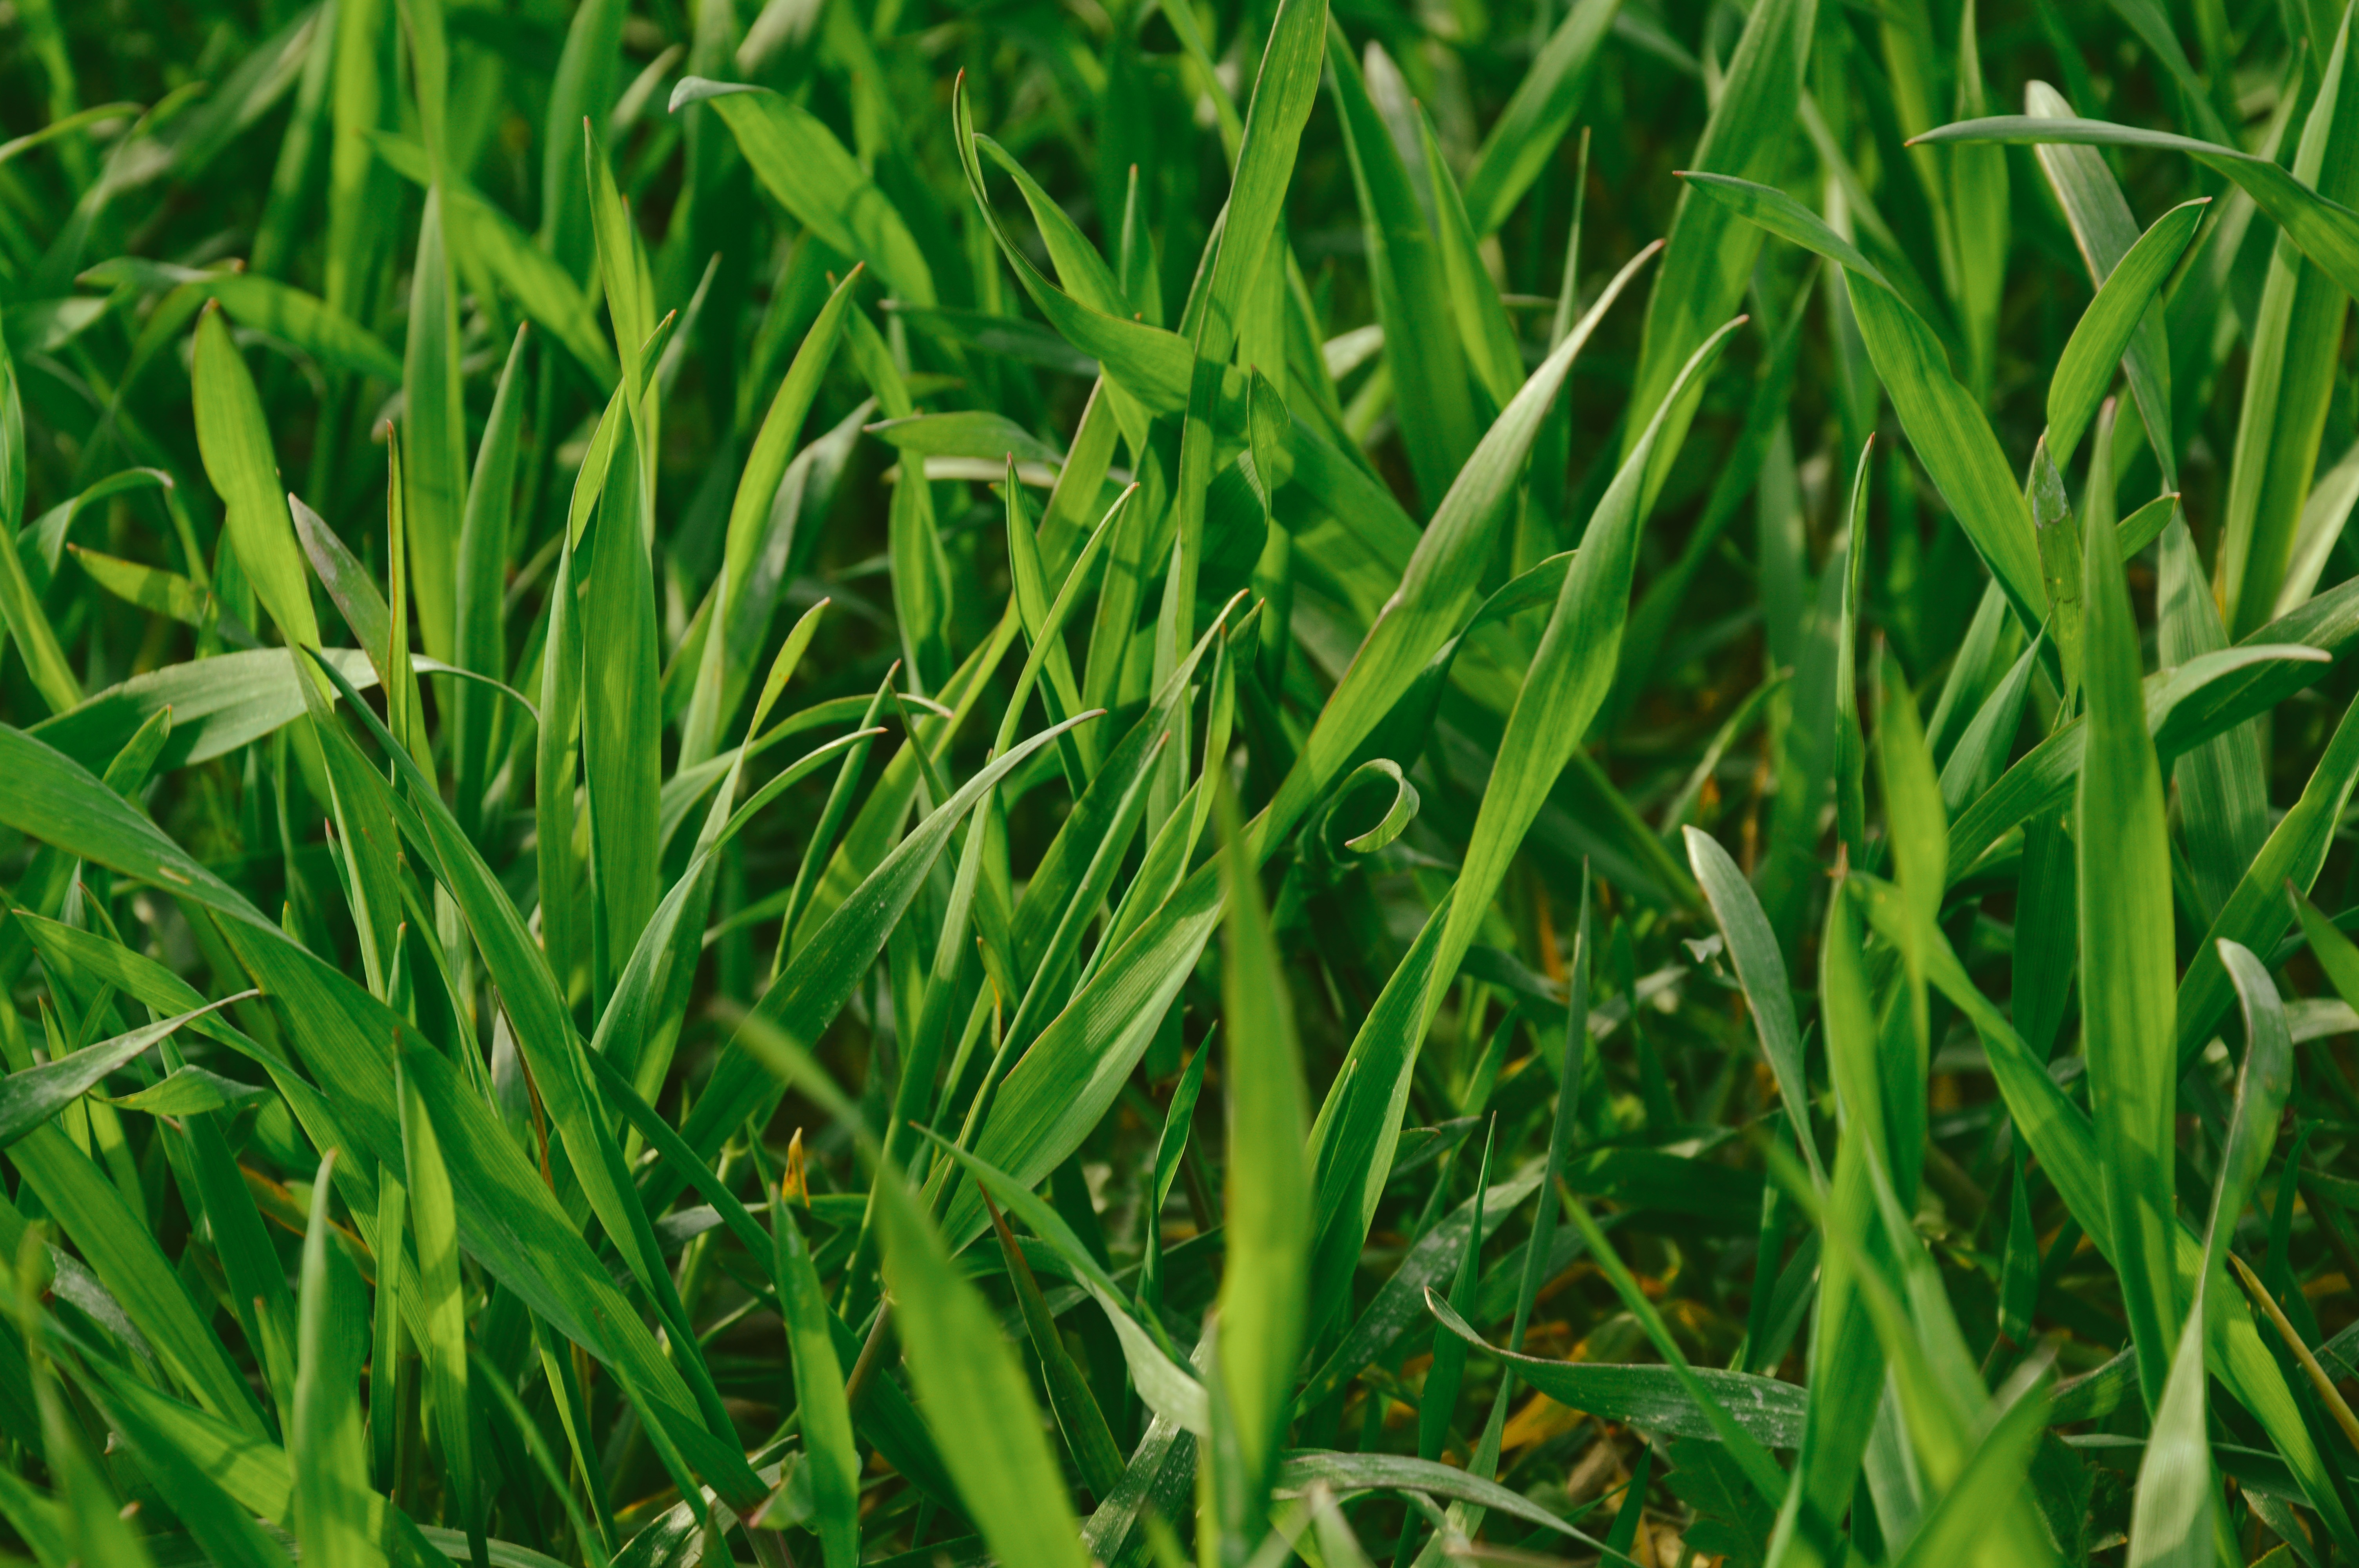
nature, grass, plant, field, lawn, meadow, leaf, flower, summer, environment, spring, green, crop, lush, soil, agriculture, grassland, grass family, plant stem